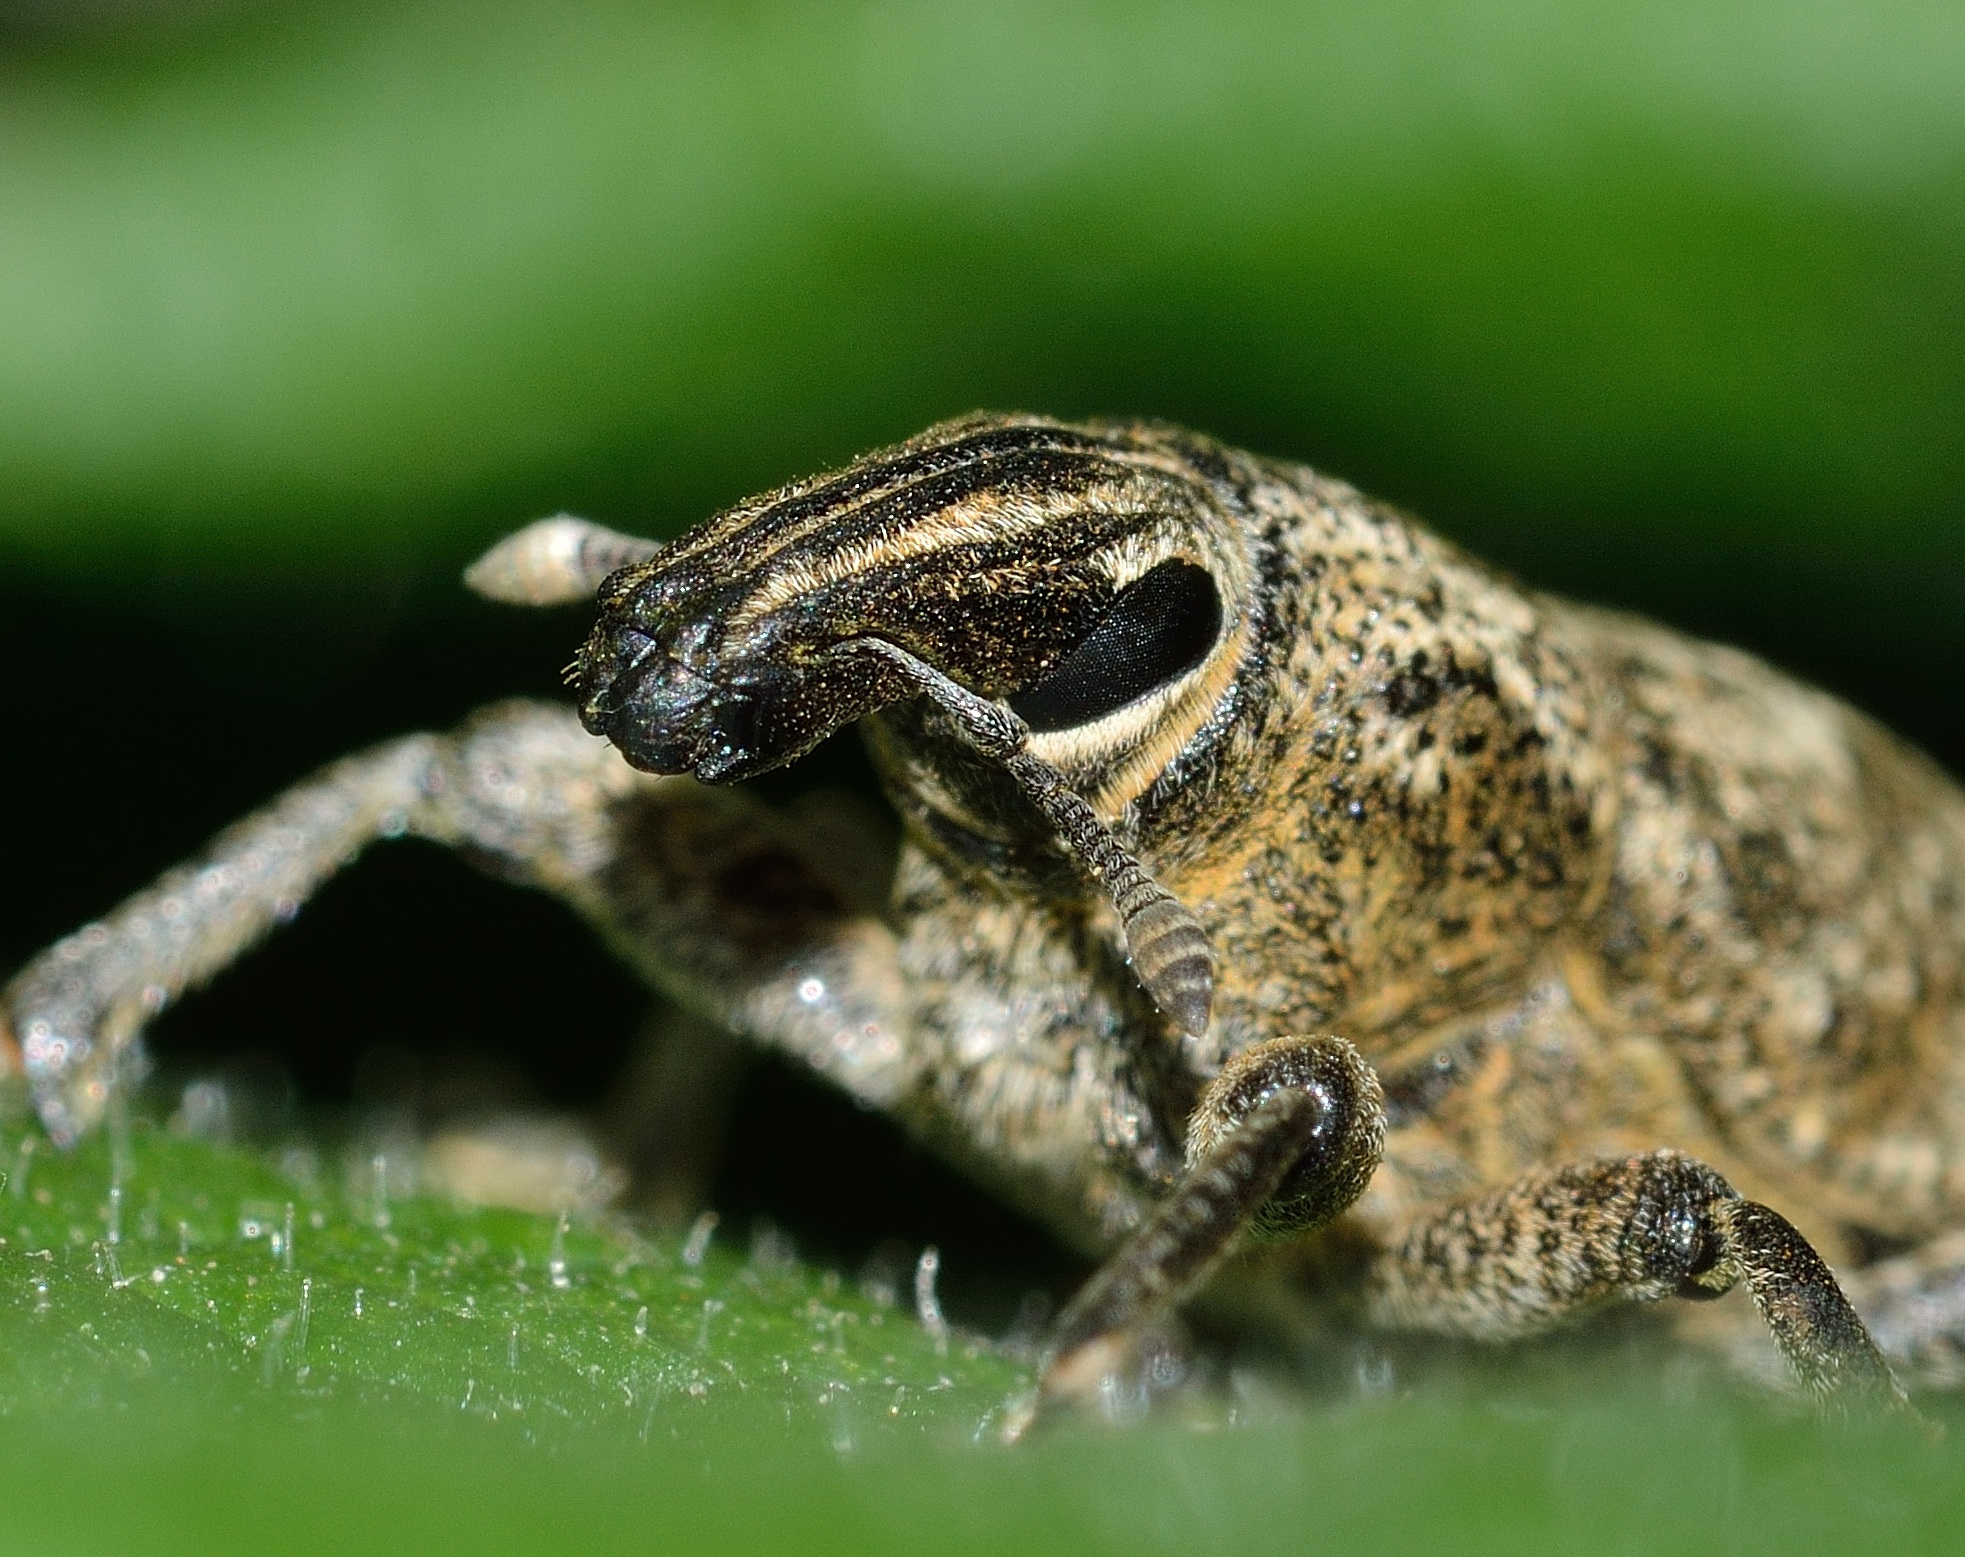
nature, grass, photography, wildlife, green, frog, toad, reptile, amphibian, fauna, close up, insects, vertebrate, weevil, macro photography, beetles, ranidae